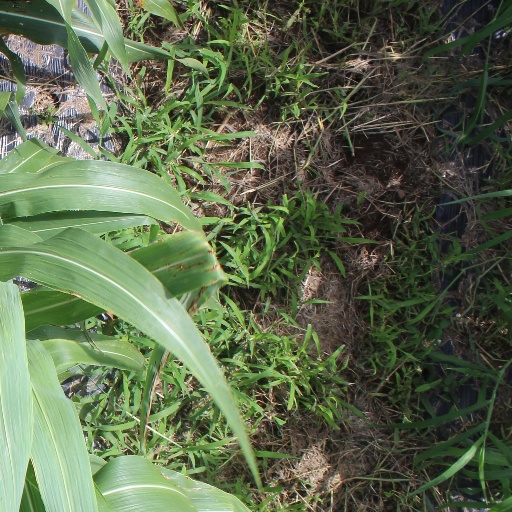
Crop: sorghum